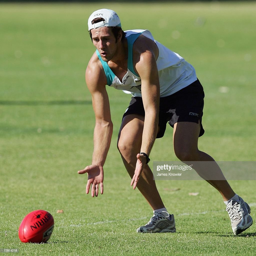
australian rules footballer prepares to pick up the ball during a training session .